Carl Axel Setterberg

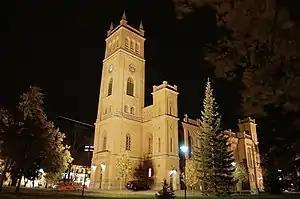
Vaasa Church was designed by Carl Axel Setterberg and completed in 1869

Setterberg was born at Bogsta parish in Södermanland, Sweden. He studied to become an architect at the Royal Swedish Academy of Fine Arts in Stockholm from 1834 to 1841. In May 1841, he got a job as building contractor in Gävleborg province, where he worked the following ten years. In this position he led many important building projects in Gävle and designed several public buildings.